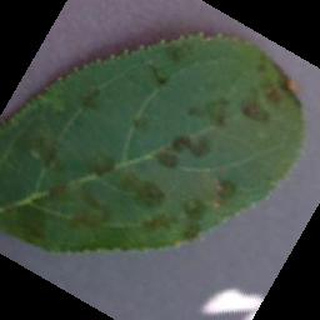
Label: apple_apple_scab